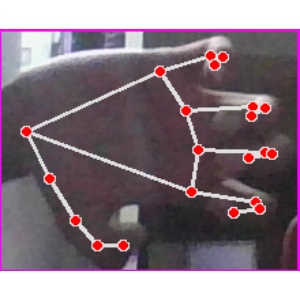
अक्षर: त